Dane DeHaan

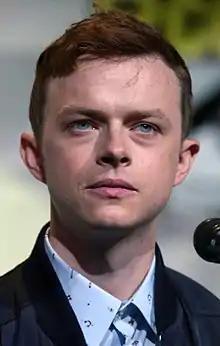
DeHaan in July 2016

DeHaan married American actress Anna Wood in a private ceremony on June 30, 2012. They met in high school in North Carolina and have been together since 2006. They both appeared in "Chronicle" (2012). They live in the Williamsburg neighborhood of Brooklyn in New York City with their two children.